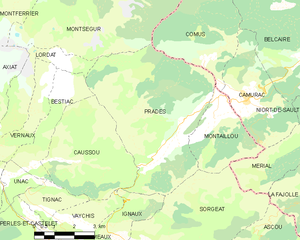
Carte des communes françaises: Prades